Atherton Curtis

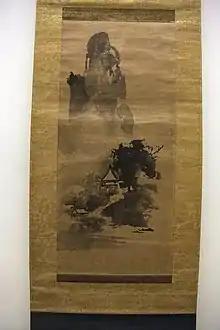
Part of the Atherton Curtis Collection donated in 1938

He obtained many Egyptian artefacts from the Montague Ballardexcavation in Giza in 1901–1902, which were subsequently bequeathed to a handful of museums in 1938.